Kristi Toliver

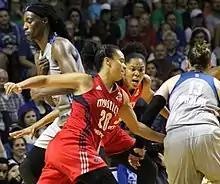
Toliver attempts a steal from Lindsay Whalen in 2017

During the 2015 season, Toliver was assigned back to the point guard position after Harding was waived. In a regular season game win against the Tulsa Shock, Toliver set a Sparks scoring franchise record with 43 points, surpassing Lisa Leslie's 41 points. She finished the season averaging 12.4 points per game.